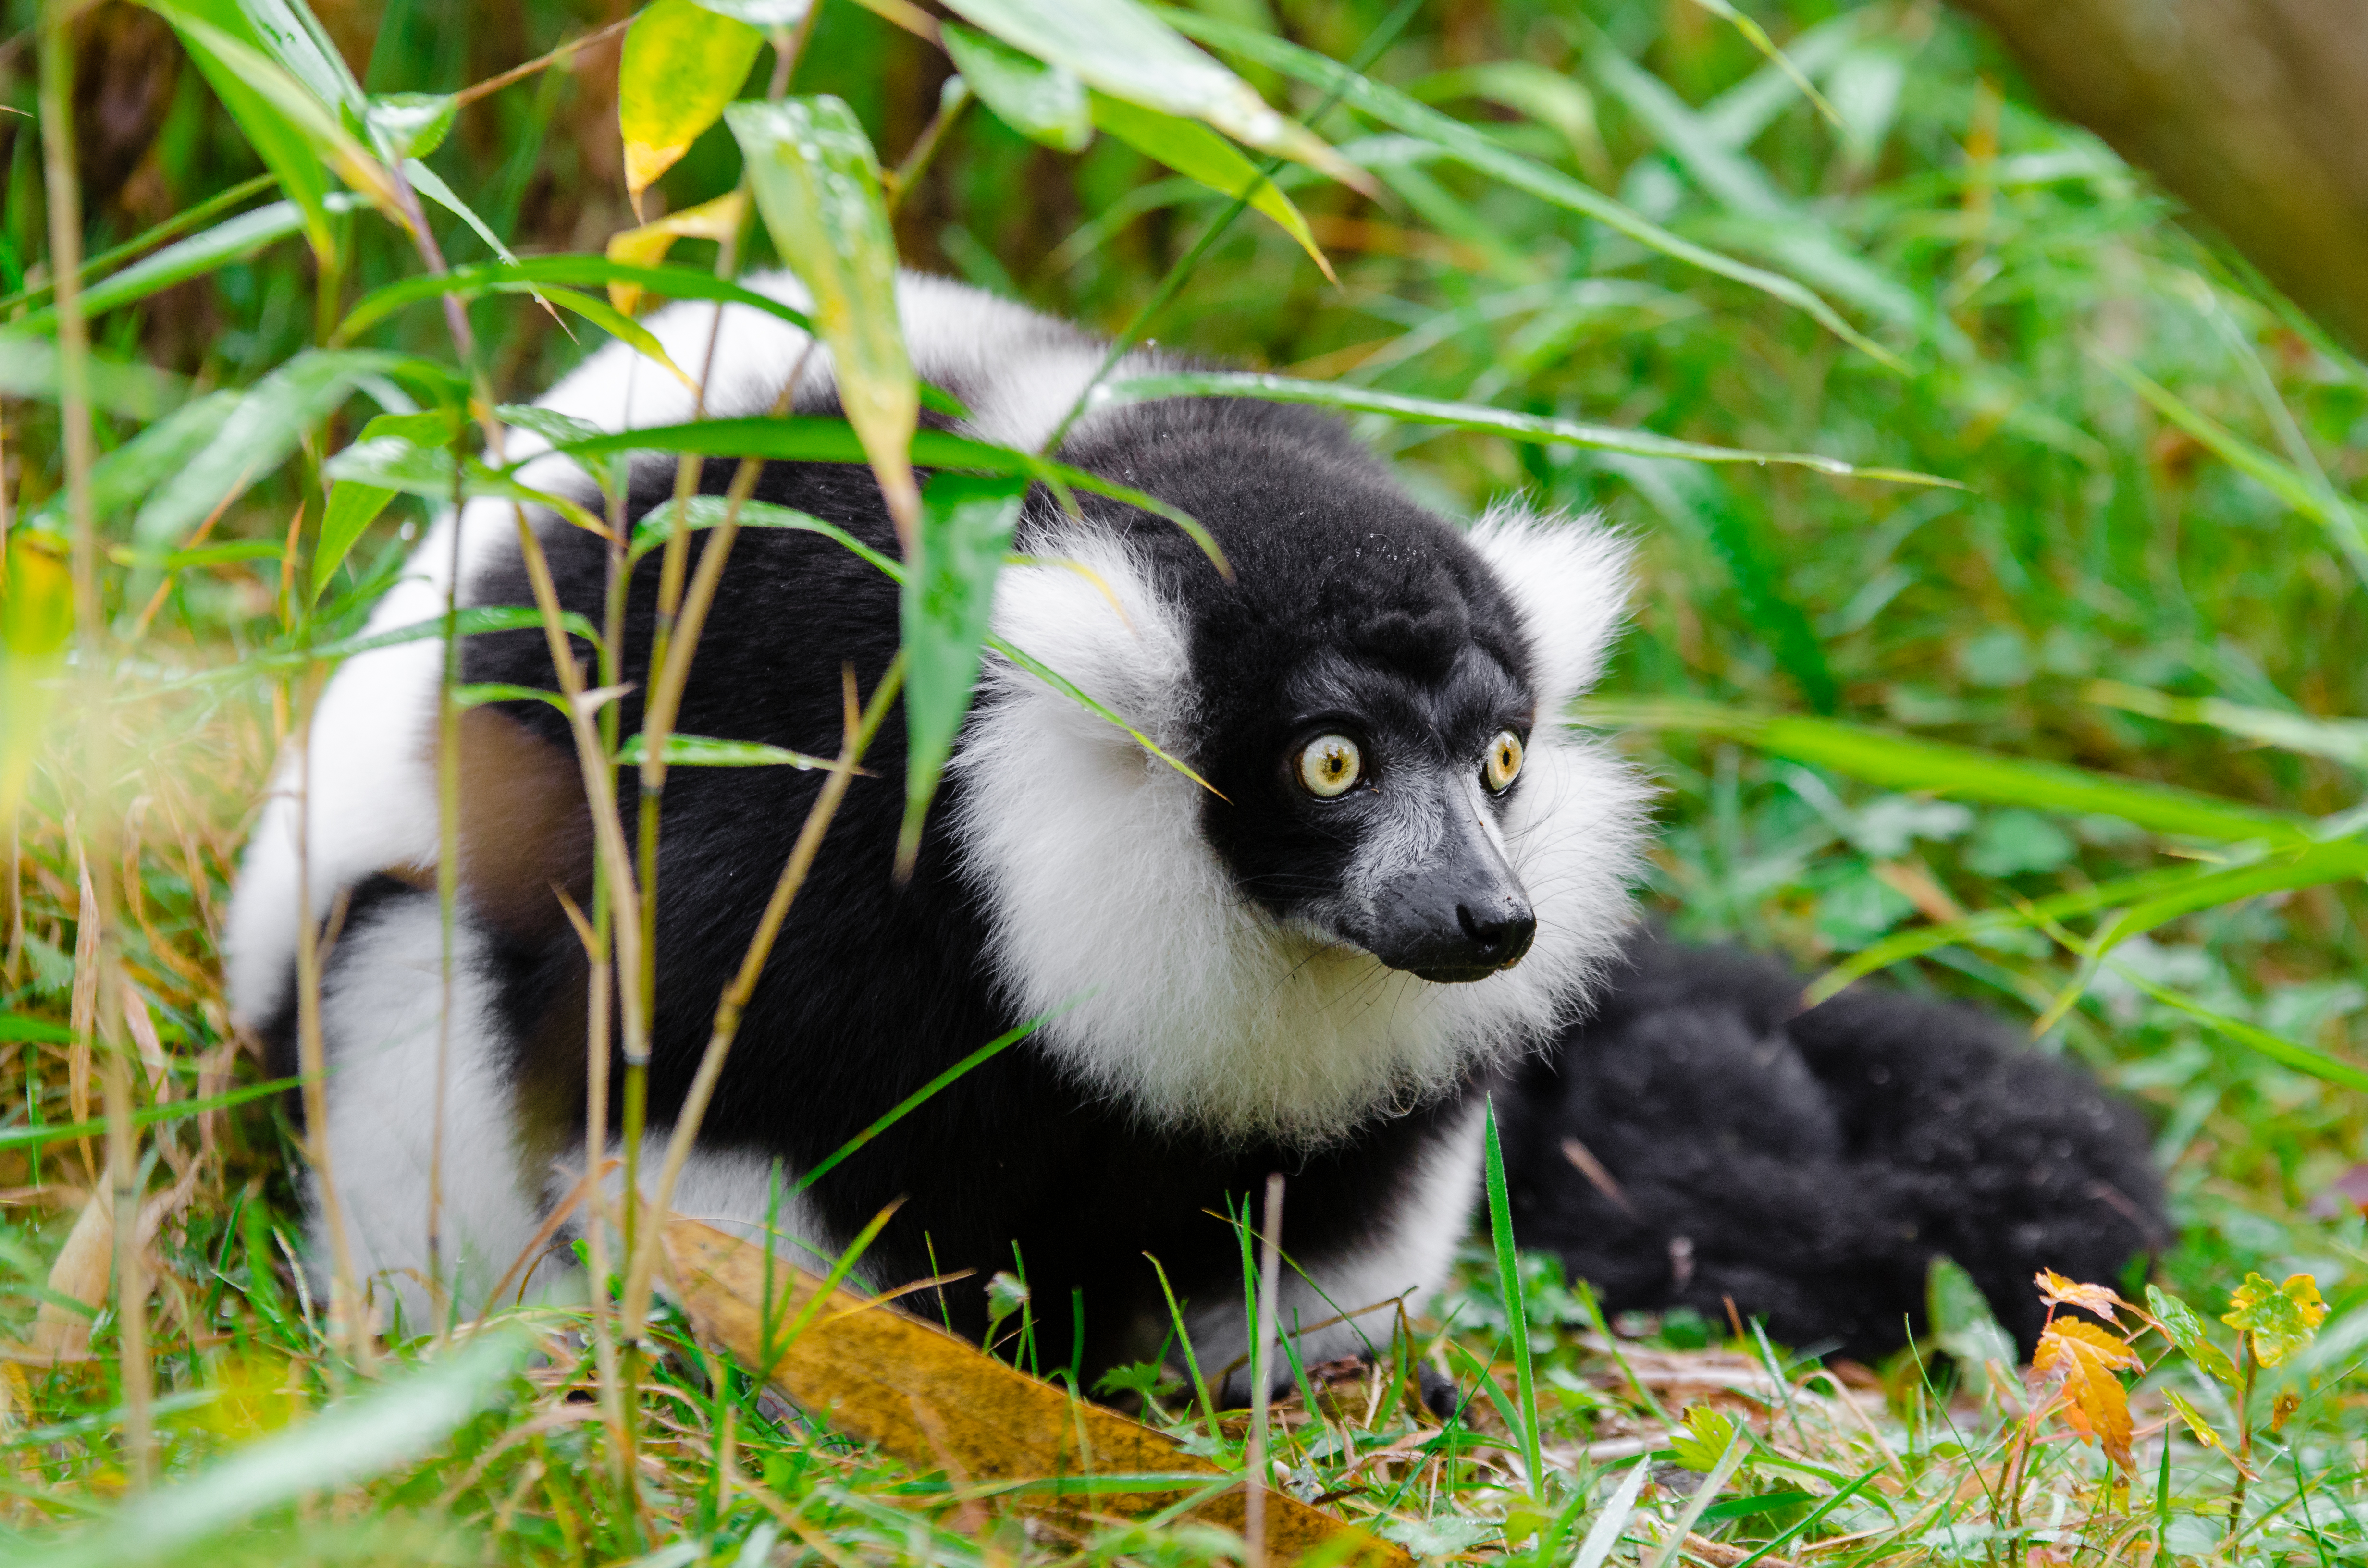
nature, wildlife, zoo, mammal, fauna, primate, vertebrate, lemur, new world monkey